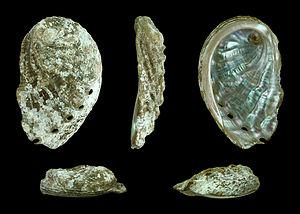
Haliotis tuberculata est une espèce de mollusque gastéropode marin du genre Haliotis ou Ormeau en langage courant. Sa chair, très prisée, a suscité une pêche intensive qui a conduit à son déclin dans certaines zones de distribution.